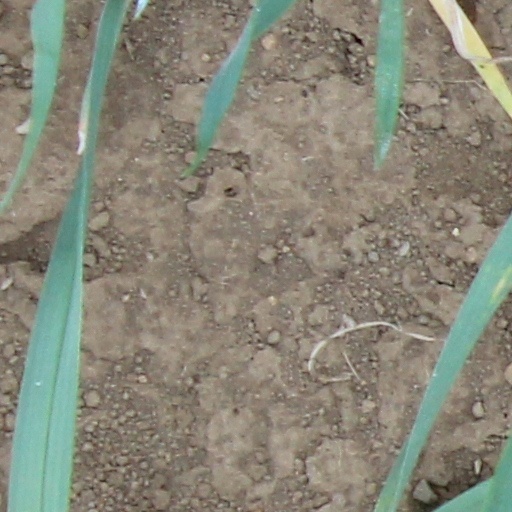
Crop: wheat